Jacobus Swartwout

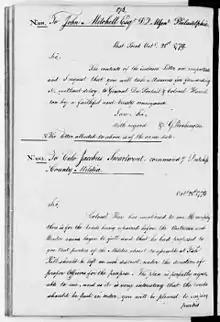
General George Washington to Colonel Swartwout from West Point, October 1779

His father's cousin, Major Jacobus Swartwout (1696–1756), was the son of Antoni Swartwout (1664–1700) and the grandson of Roeloff Swartwout. He owned land at Waghaghkemeck (north of Port Jervis, Orange County, present day Huguenot, Town of Deerpark), and was a major in the light foot militia of Orange County under Col. Vincent Matthews from the 1730s to 1760. He died on February 16, 1827.